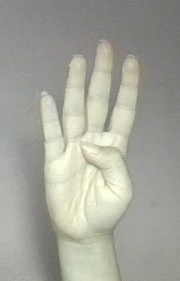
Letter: kaaf